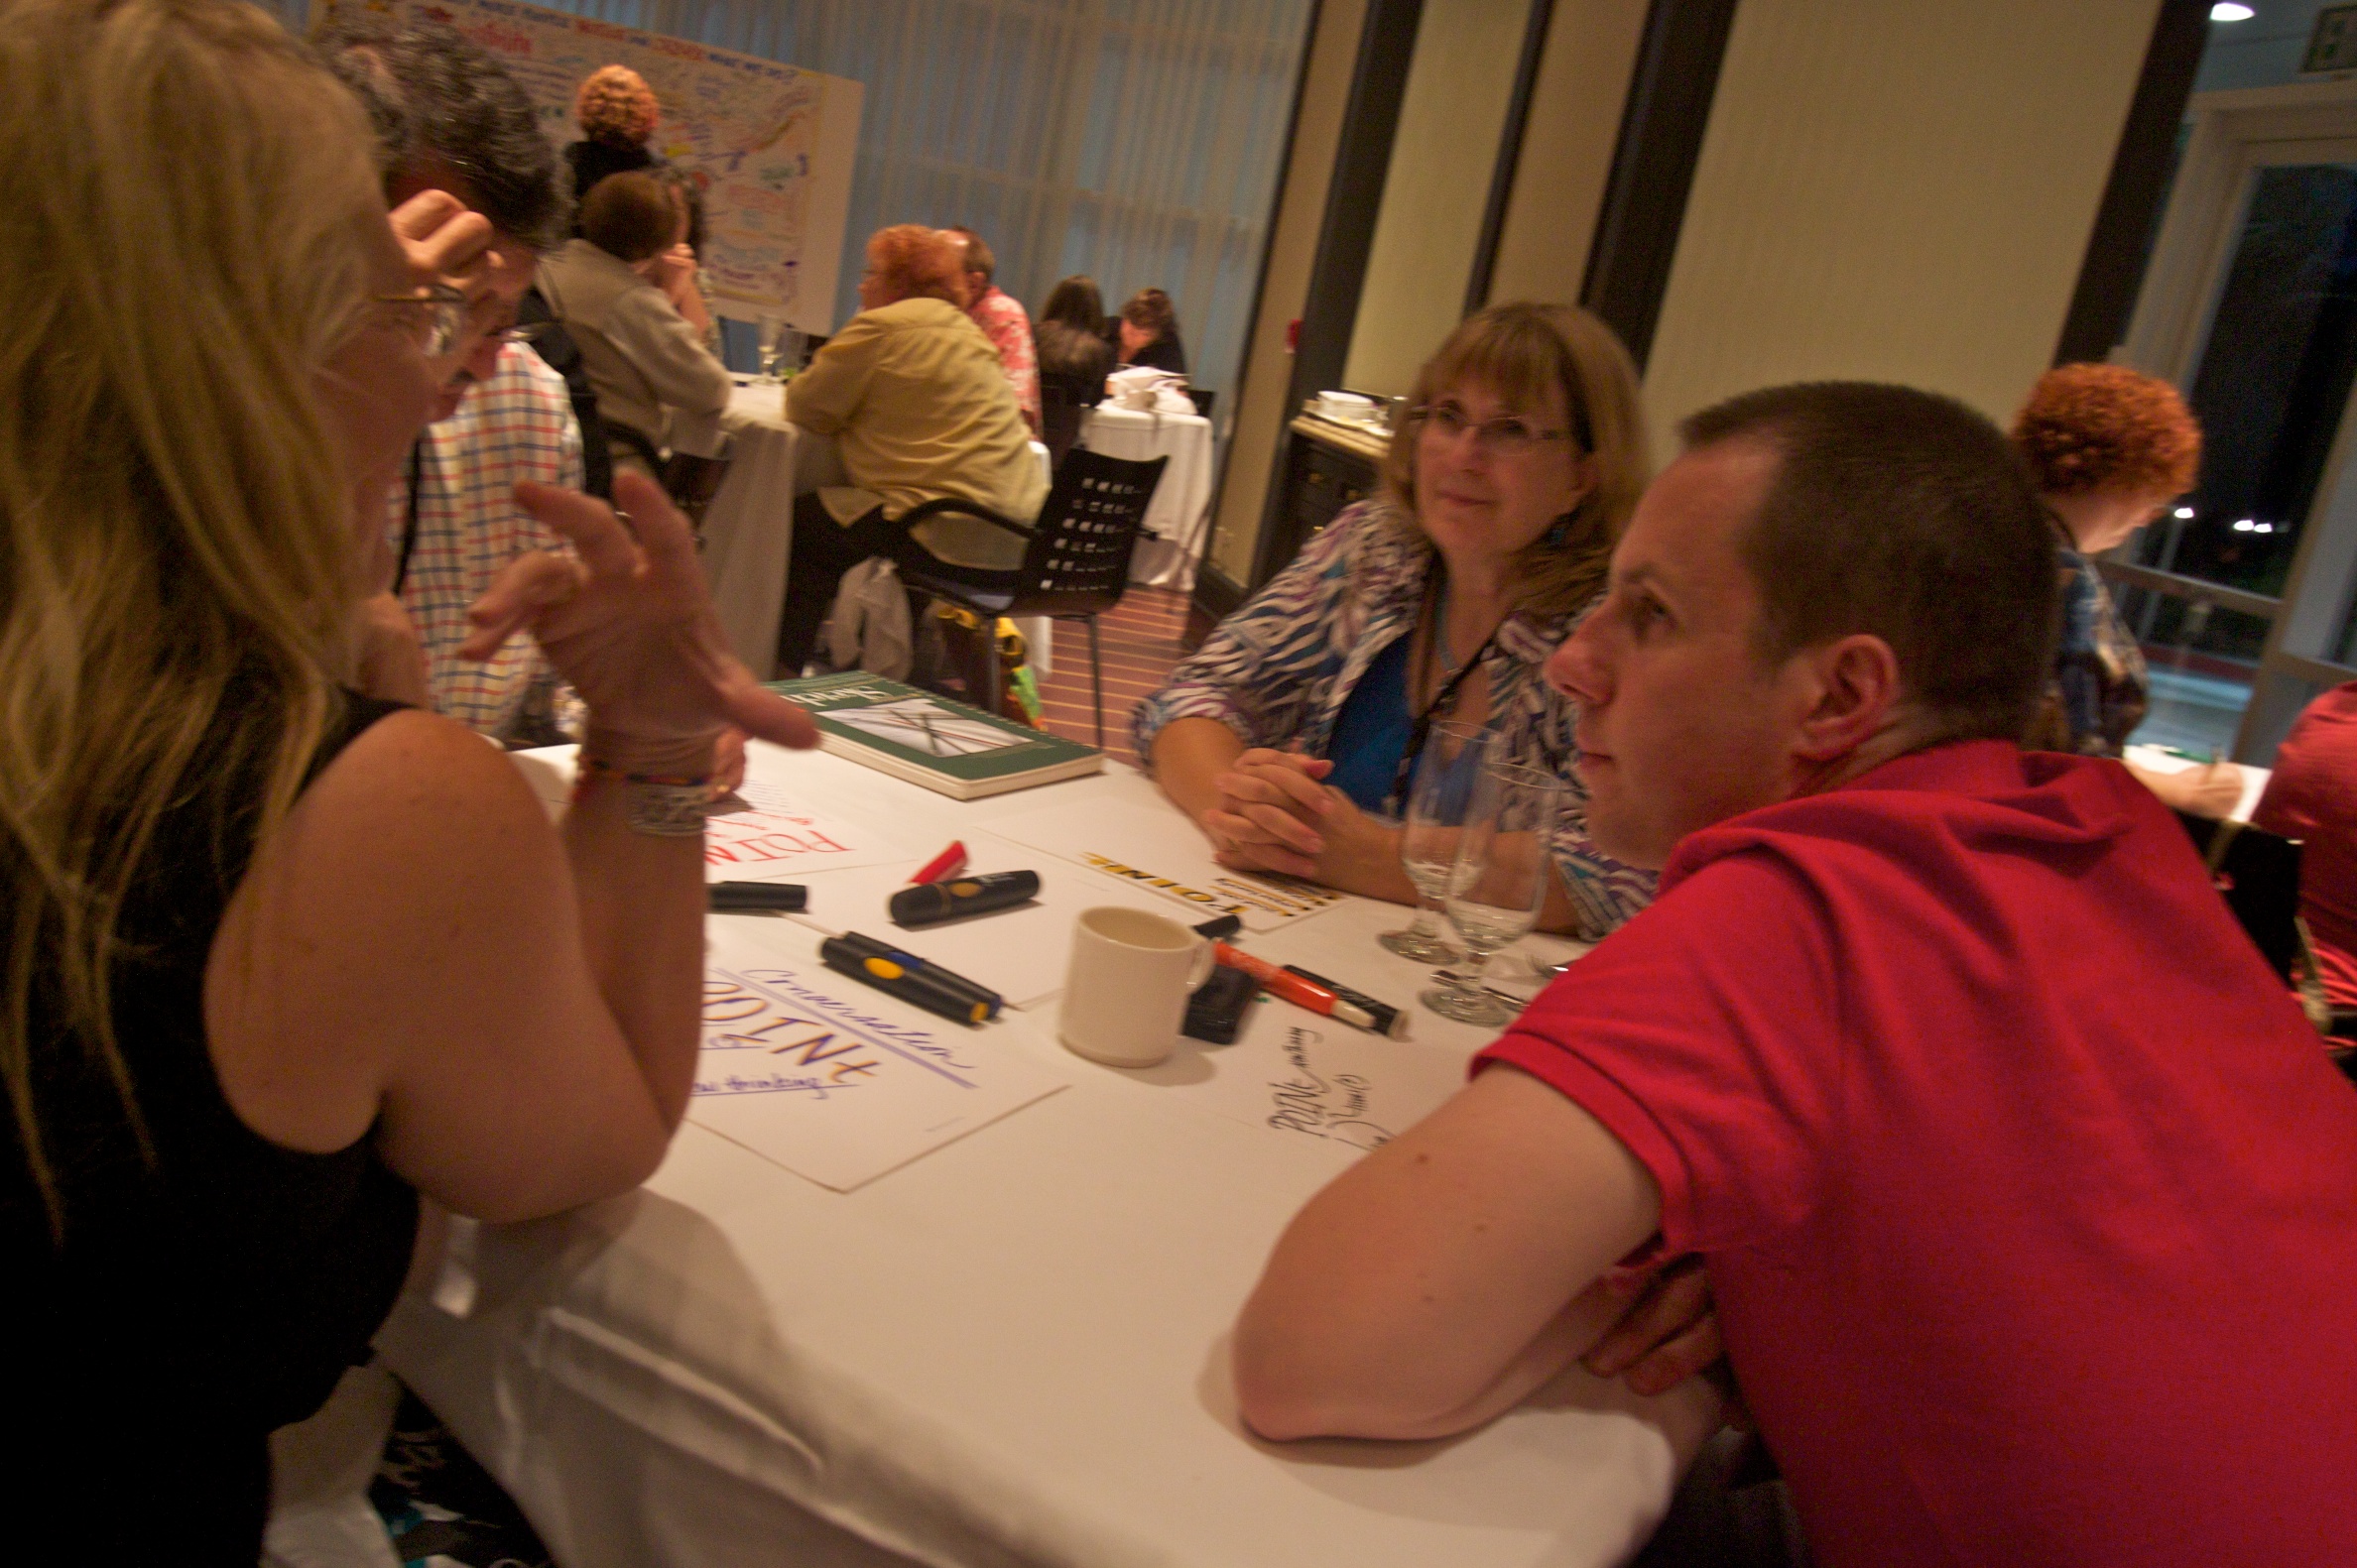
meal, ifvp2010, convention, academic conference